I Choose You (Grey's Anatomy)

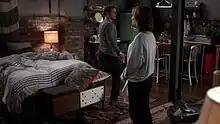
An episodic screenshot displaying Jo Wilson (Camilla Luddington) showing the fertility clinic invoice to Alex Karev (Justin Chambers).

"I Choose You" is the third episode of the twelfth season of the American television medical drama "Grey's Anatomy", and the 248th episode overall. Written by William Harper and directed by Rob Corn, the episode aired on the American Broadcasting Company (ABC) in the United States on October 8, 2015.